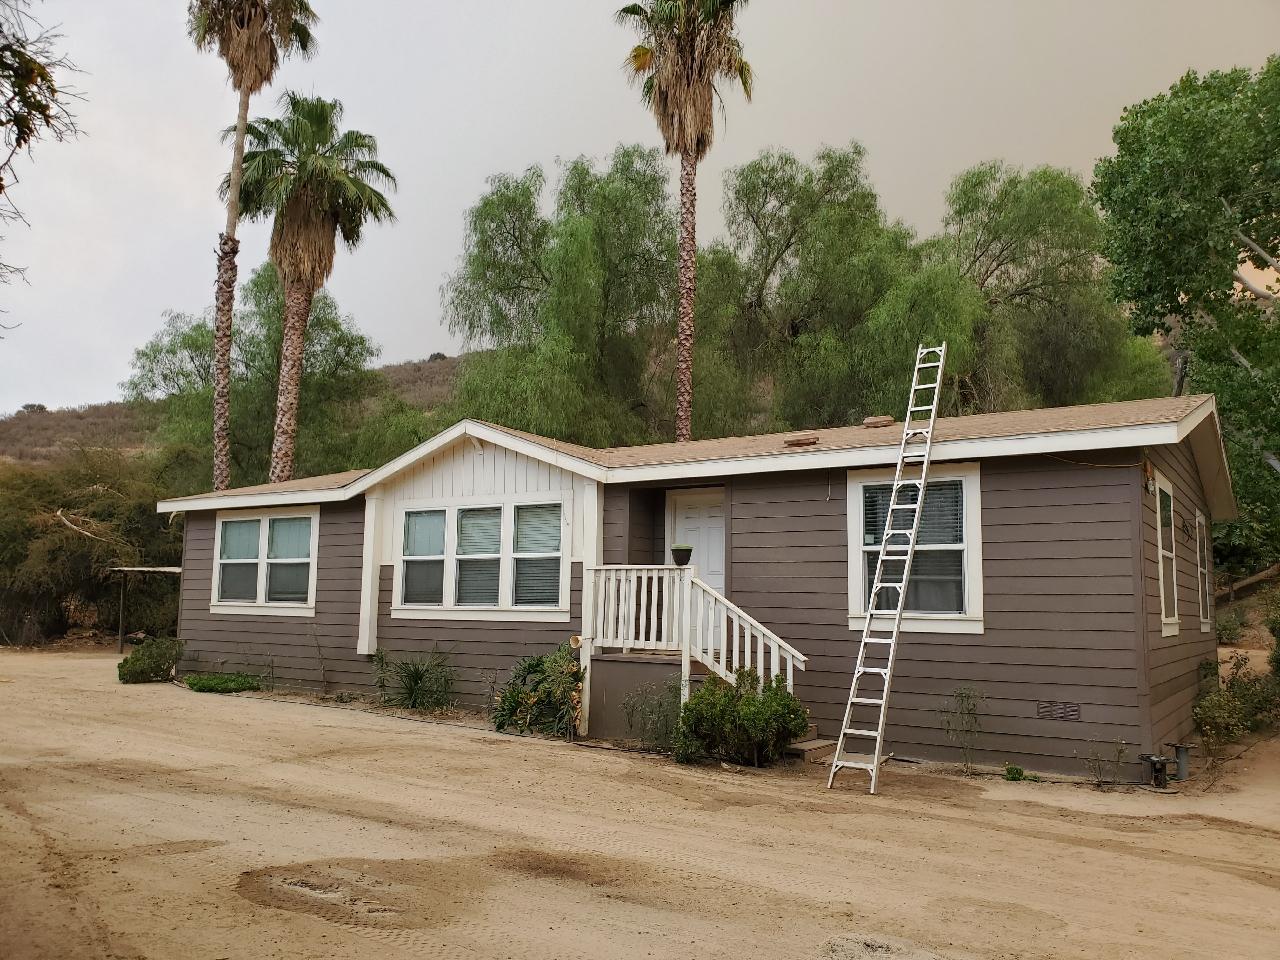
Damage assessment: no_damage